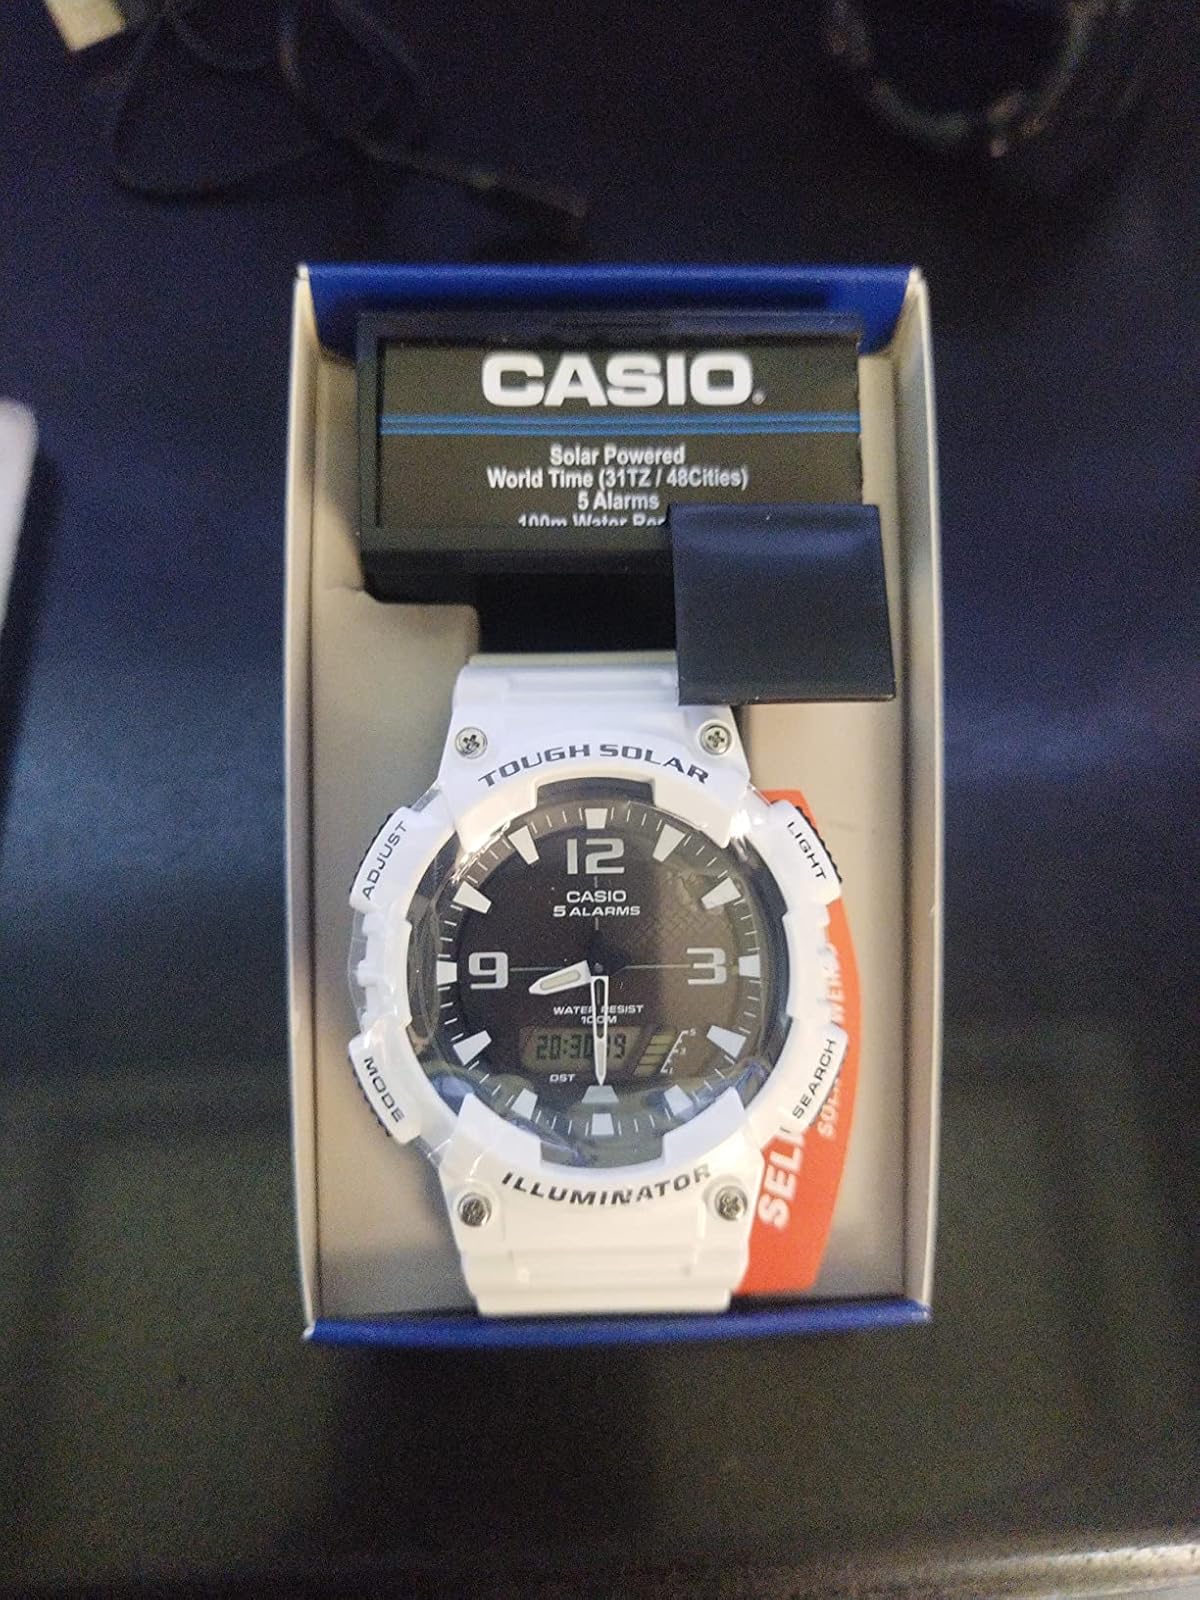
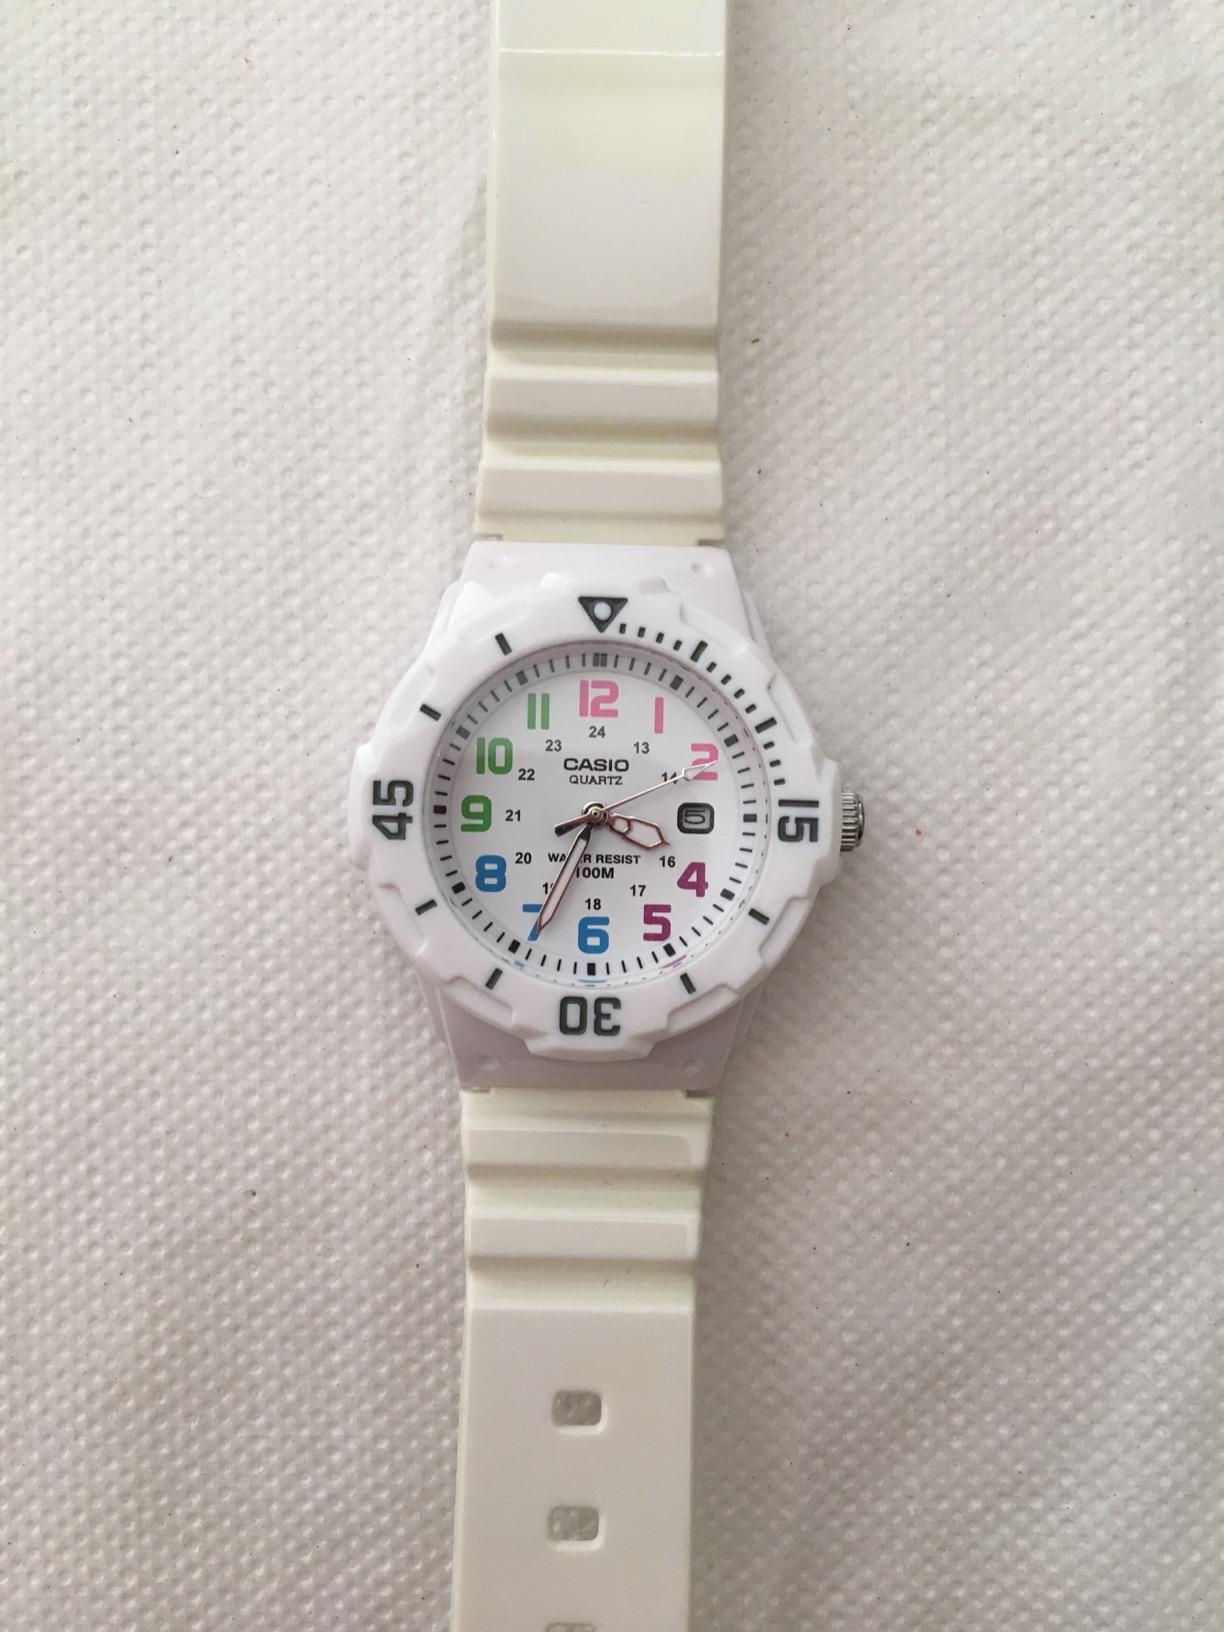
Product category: accessories_watch
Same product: no